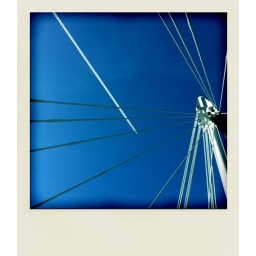
Great sky and lines from the Embankment bridge and jet in sky